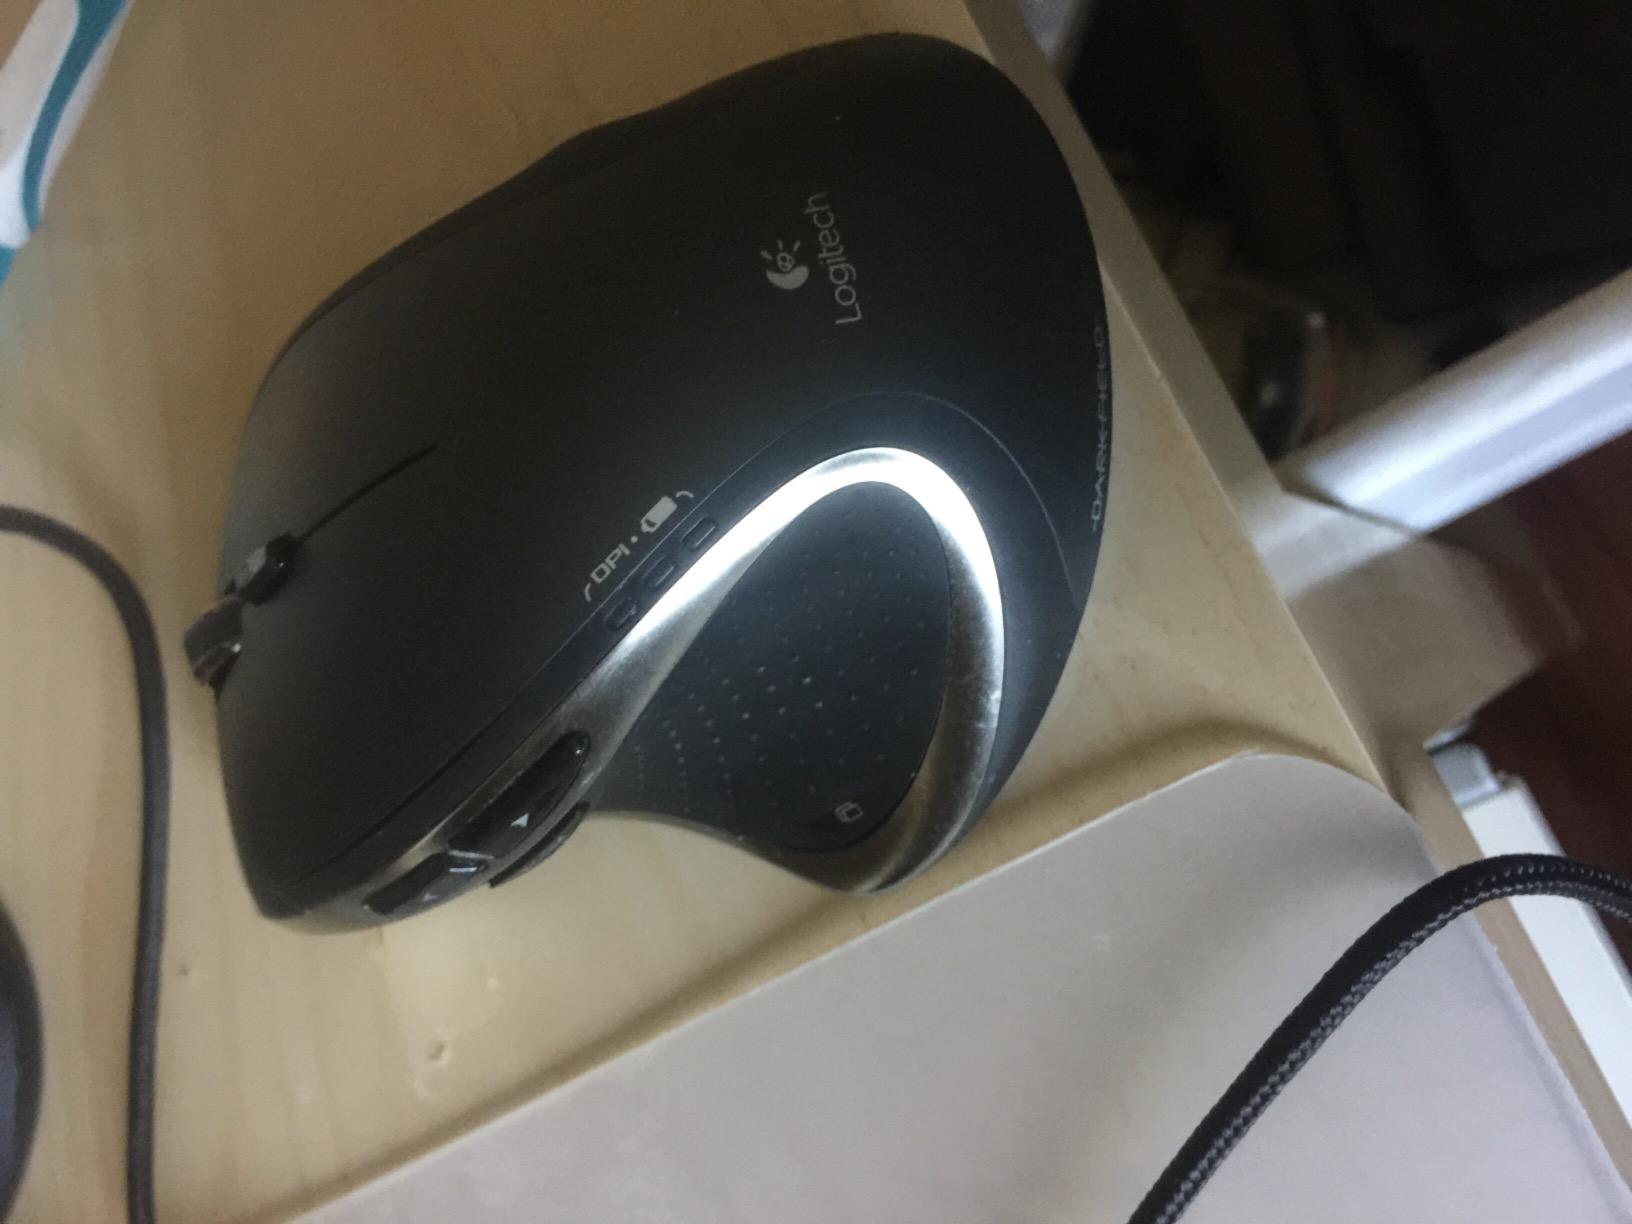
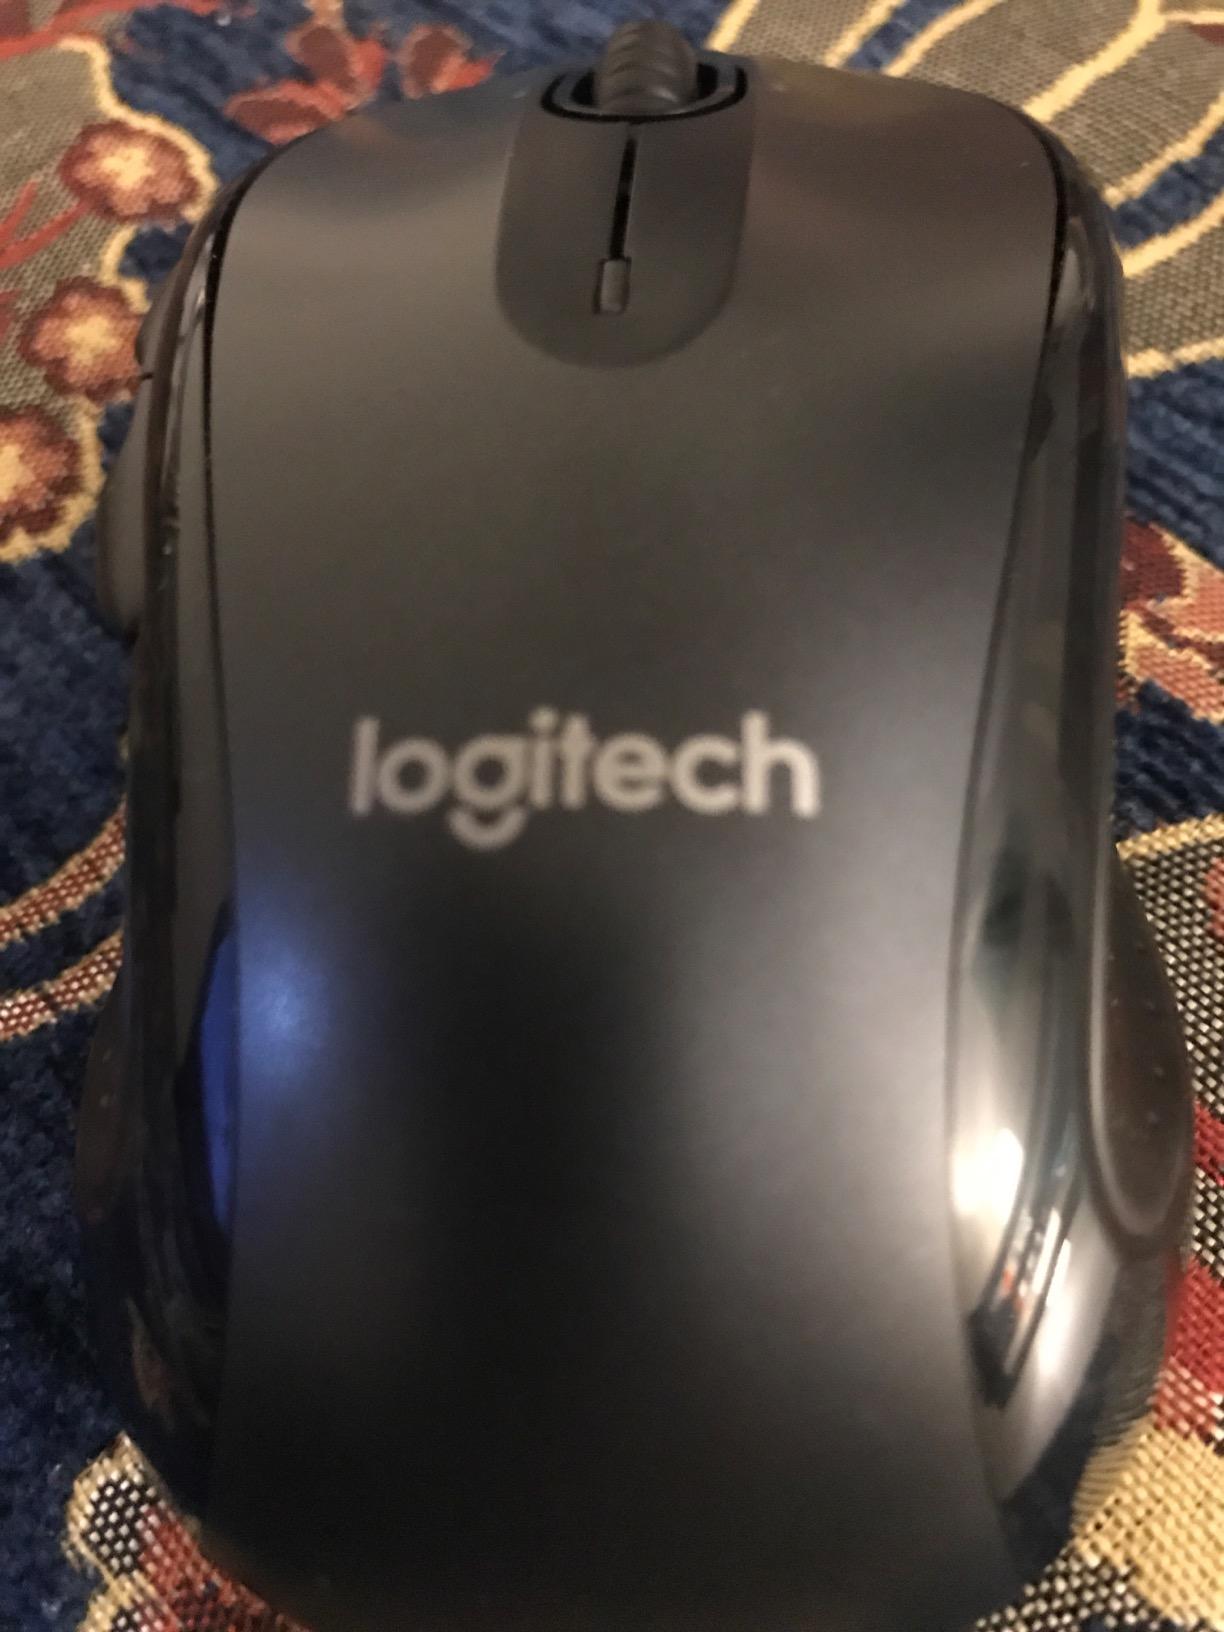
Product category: mouse
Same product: no